Aubrey Huff

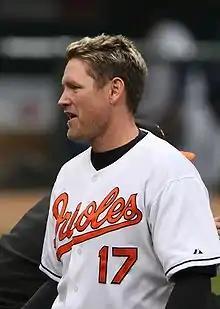
Huff with the Baltimore Orioles in 2008

Aubrey Lewis Huff III (born December 20, 1976) is an American former professional baseball player who played 13 seasons in Major League Baseball (MLB). Huff played for the Tampa Bay Devil Rays, Houston Astros, Baltimore Orioles, Detroit Tigers, and San Francisco Giants; he was a member of two World Series championship teams for the Giants. He batted left-handed and threw right-handed.